Edmontonia

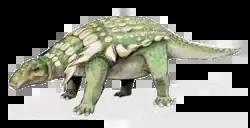
Restoration of "E. rugosidens"

In 1990, Kenneth Carpenter established some diagnostic traits for the genus as a whole, mainly comparing it with its close relative "Panoplosaurus". In top view, the snout has more parallel sides. The skull armour has a smooth surface. In the palate, the vomer is keeled. The neural arches and neural spines are shorter than those of "Panoplosaurus". The sacrum proper consists of three sacral vertebrae. In the shoulder girdle, the scapula and coracoid are not fused.